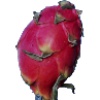
Label: red_pitahaya